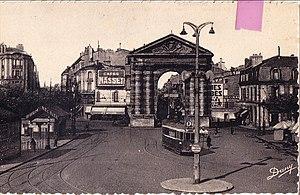
Place de la Victoire bordeaux
La première ligne de tramway de Bordeaux, à traction hippomobile, a été inaugurée en mai 1880, par le maire Albert Brandenburg. Puis le maire Camille Cousteau inaugurera en février 1900 la première ligne de tramway électrique.